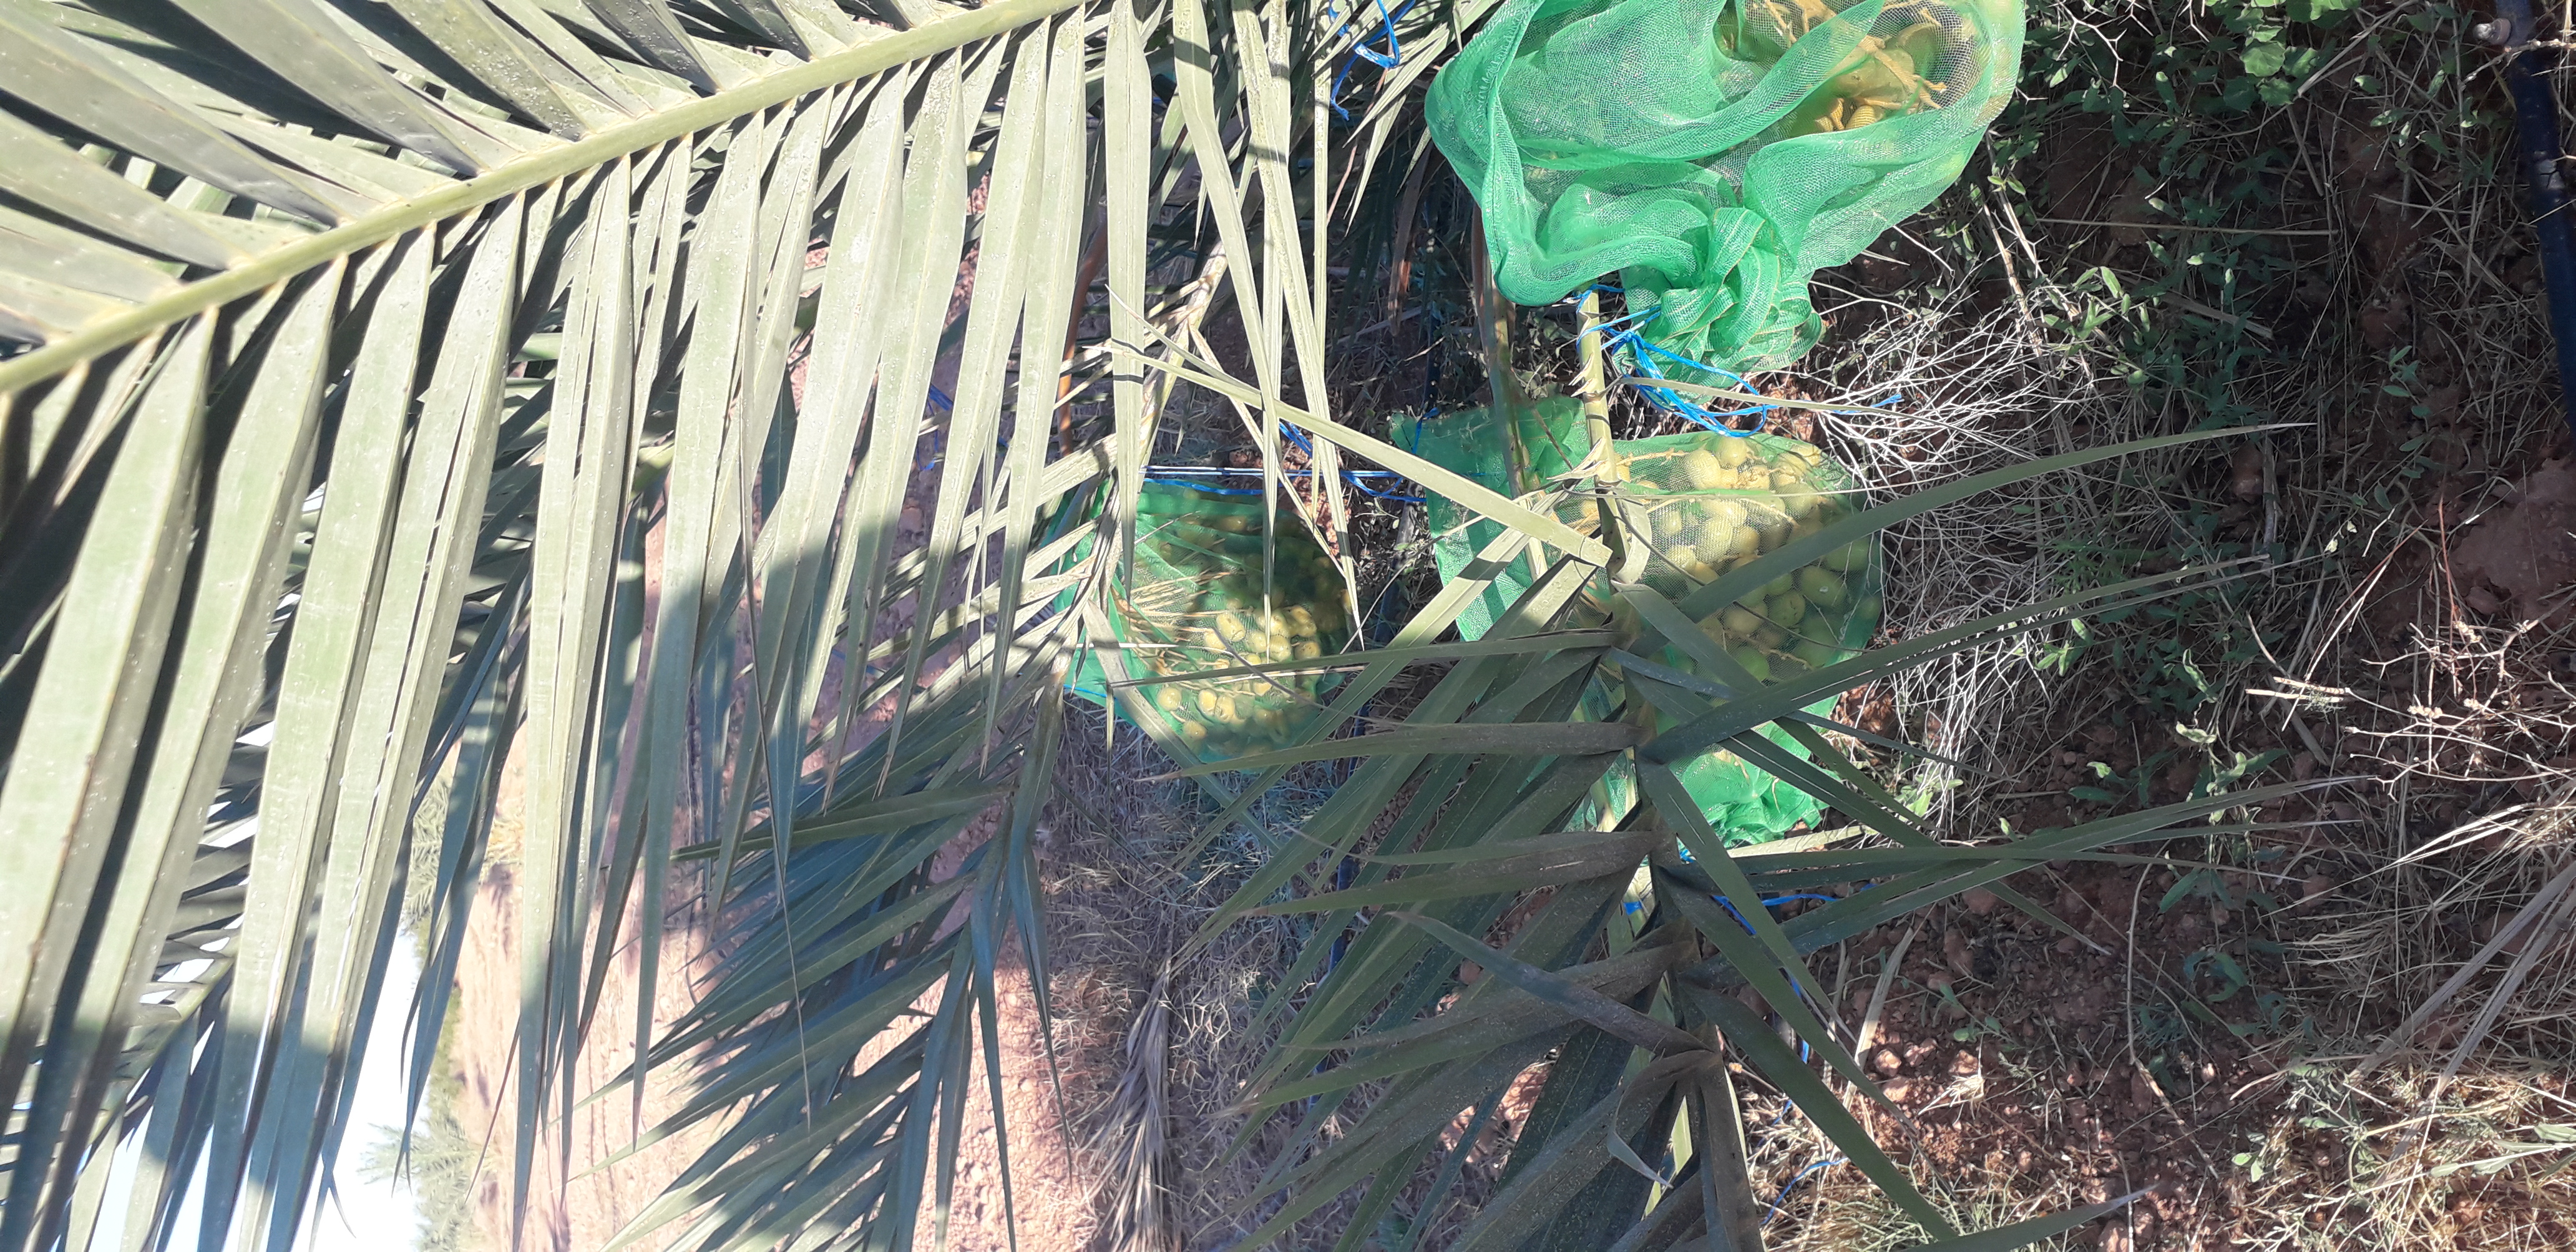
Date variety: Boufagous